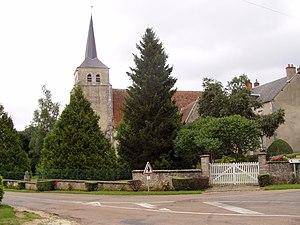
Vielmanay (Nièvre).
Vielmanay est une commune française située dans le département de la Nièvre, en région Bourgogne-Franche-Comté.